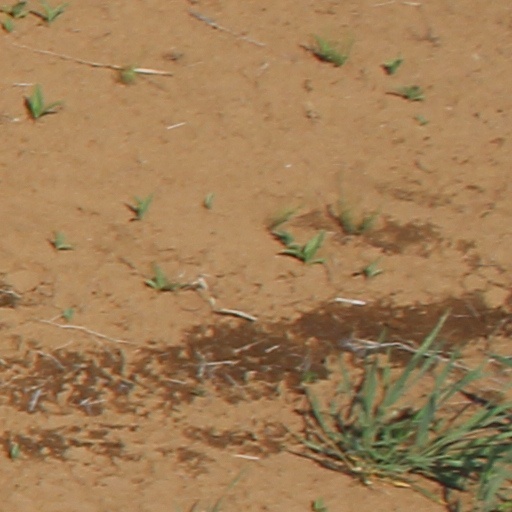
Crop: wheat